Apple II

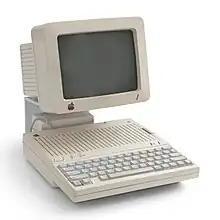
Apple IIc with monitor

Apple IIs have color and high-resolution graphics modes, sound capabilities and a built-in BASIC programming language. The motherboard holds eight expansion slots and an array of random access memory (RAM) sockets that can hold up to 48 kilobytes. Over the course of the Apple II series' life, an enormous amount of first- and third-party hardware was made available to extend the capabilities of the machine. The IIc was designed as a compact, portable unit, not intended to be disassembled, and cannot use most of the expansion hardware sold for the other machines in the series.